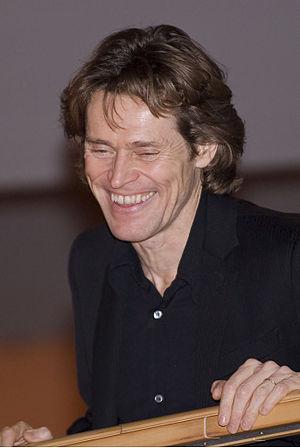
The Walker est un thriller américain écrit et réalisé par Paul Schrader, sorti en 2007.